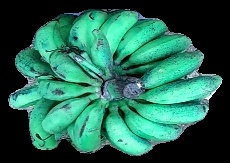
Variety: rasbale
Grade: grade3